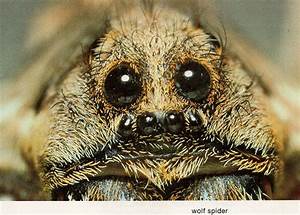
Label: ragno